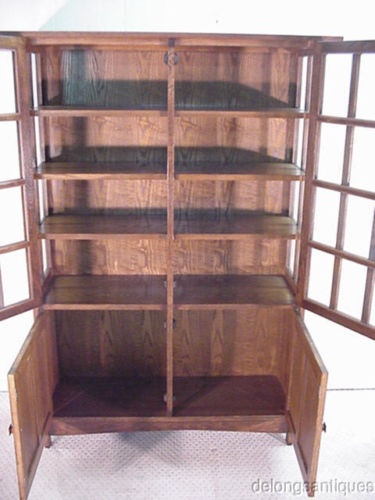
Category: cabinet